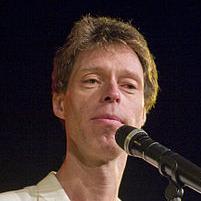
Age: 44